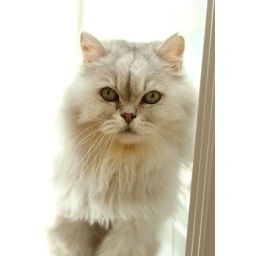
A rare moment, Alex came downstairs to enjoy the sun in the window while the dogs were outside.